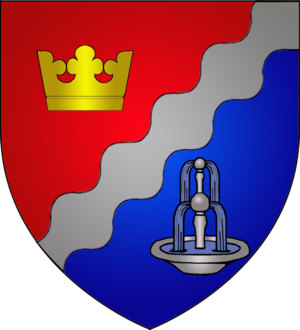
Armoiries de la commune luxembourgeoise de Hobscheid
Cette page donne les armoiries des communes du Luxembourg.
Hobscheid est une section et un village de la commune luxembourgeoise de Habscht située dans le canton de Capellen. La localité a donné son nom en luxembourgeois à sa commune, sans en être le chef-lieu.